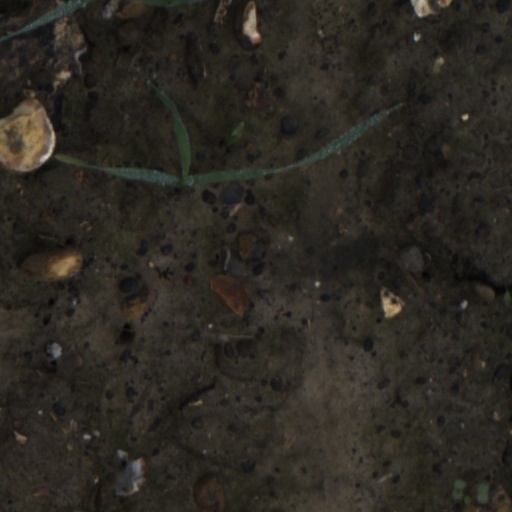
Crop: wheat